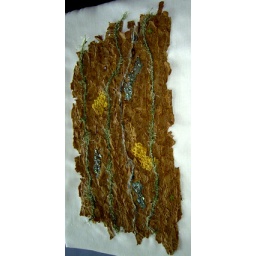
from a project in the Maggie Grey/Jane Wild book Paper metal and stitch.embroidery on a background of crumpled brown paper